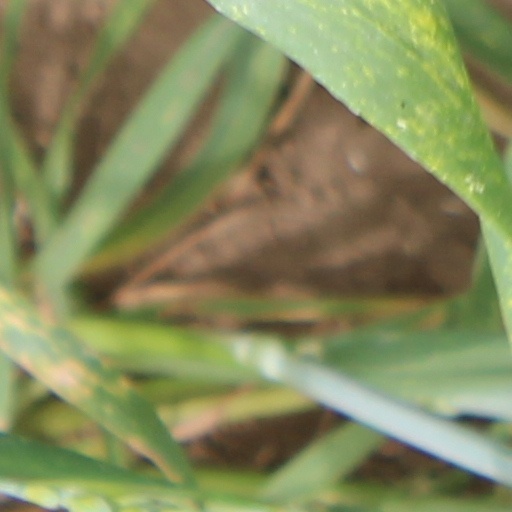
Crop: wheat